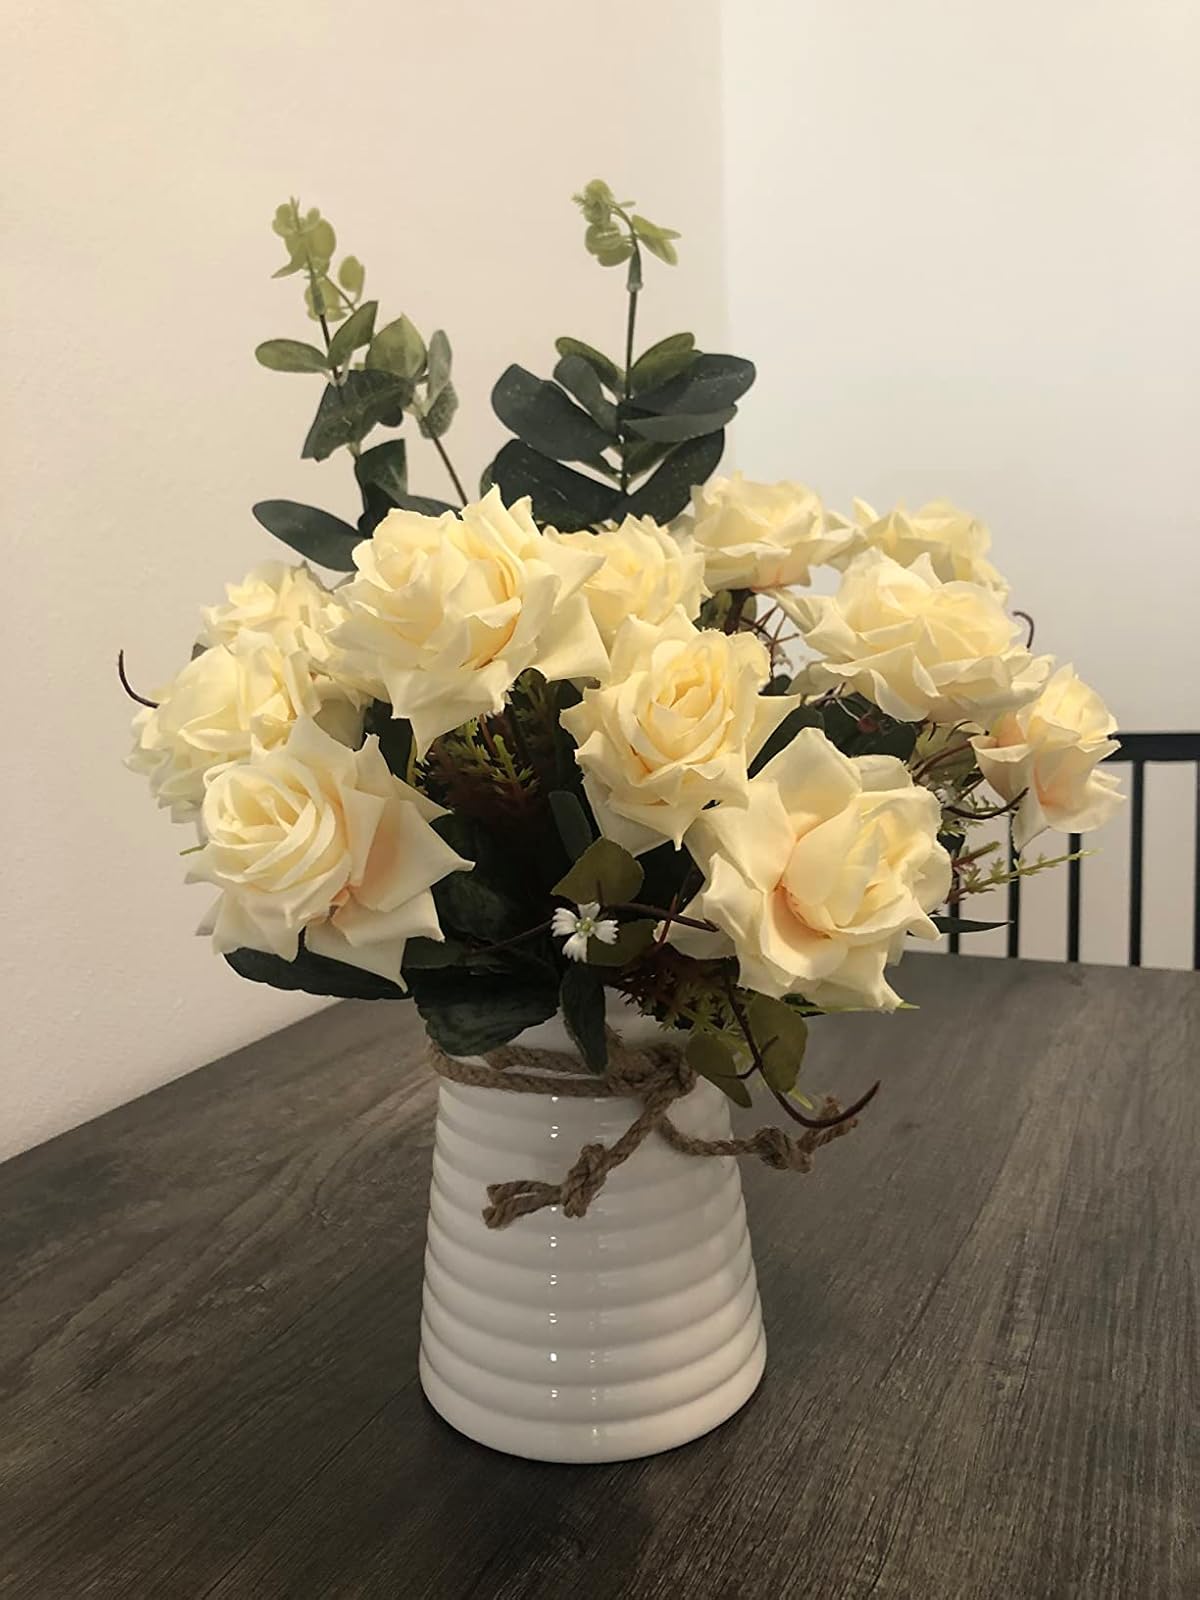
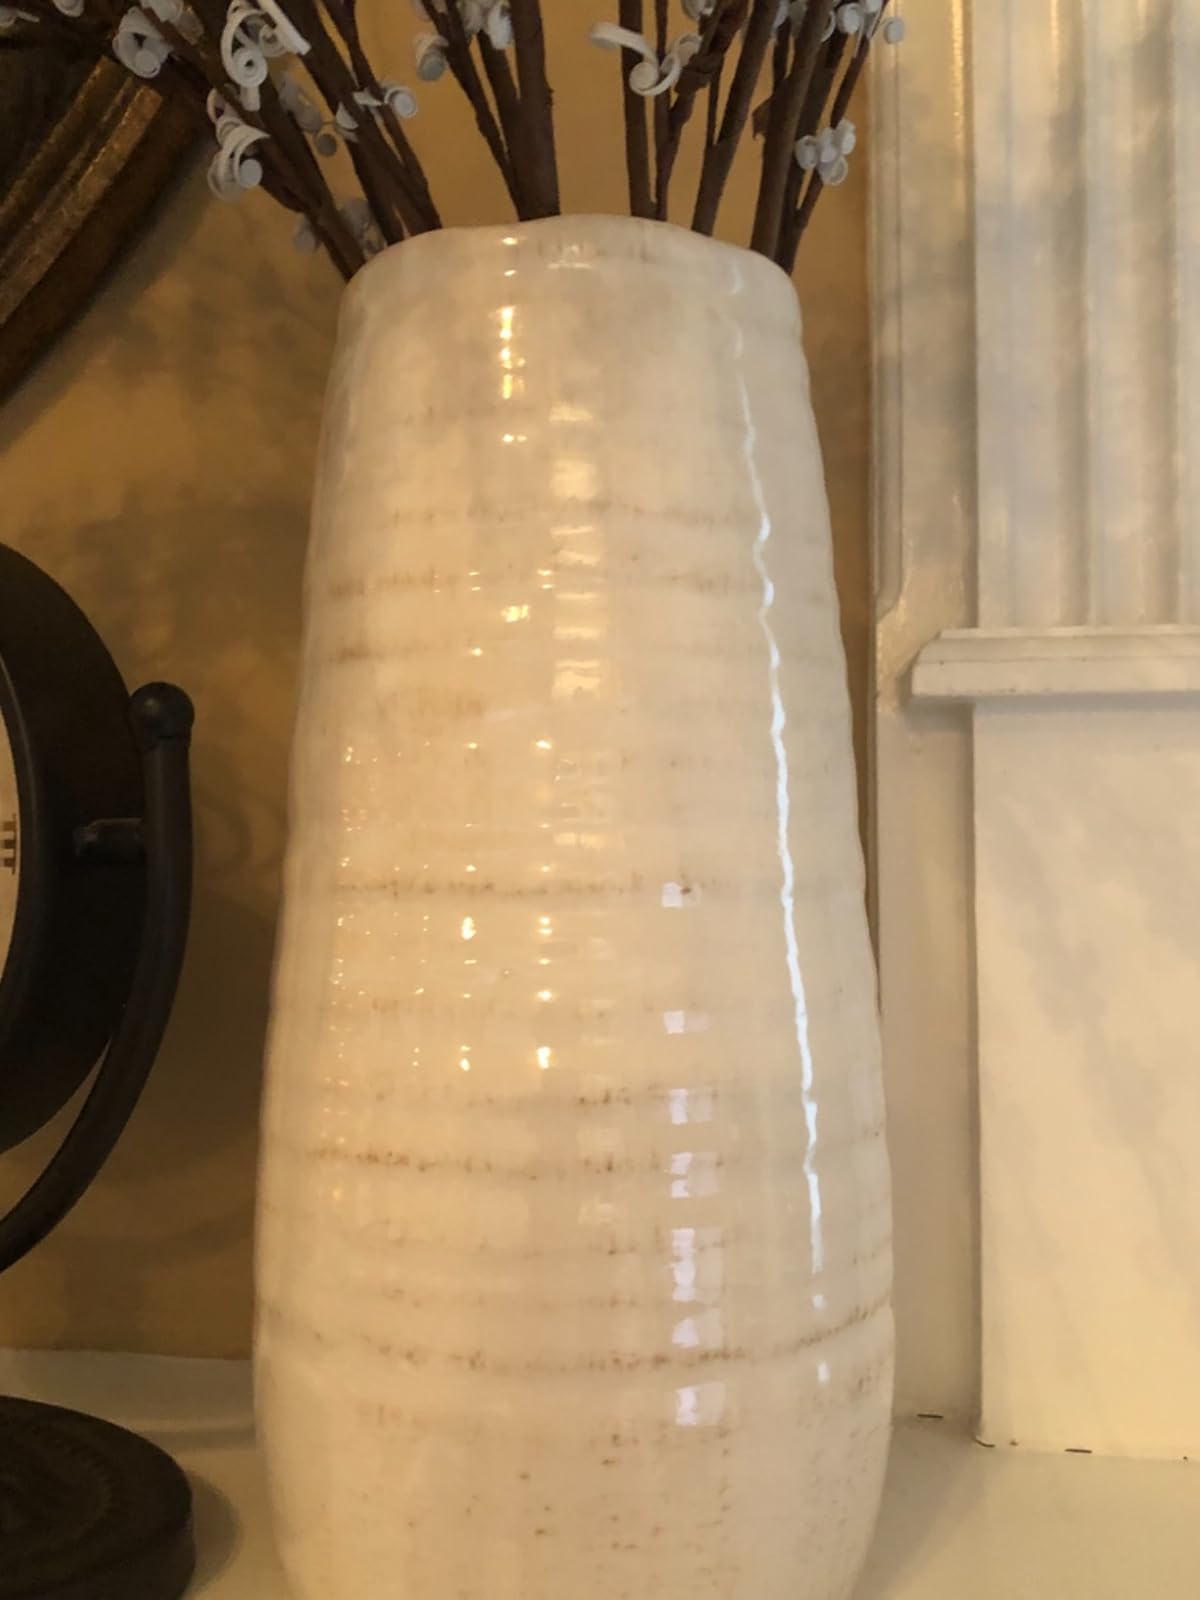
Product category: vase
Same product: no